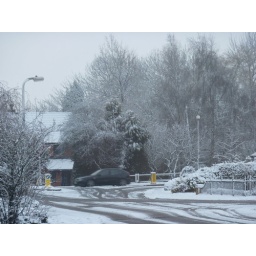
Almost etheriel snow scene that would work just as well, if not better, in black and white